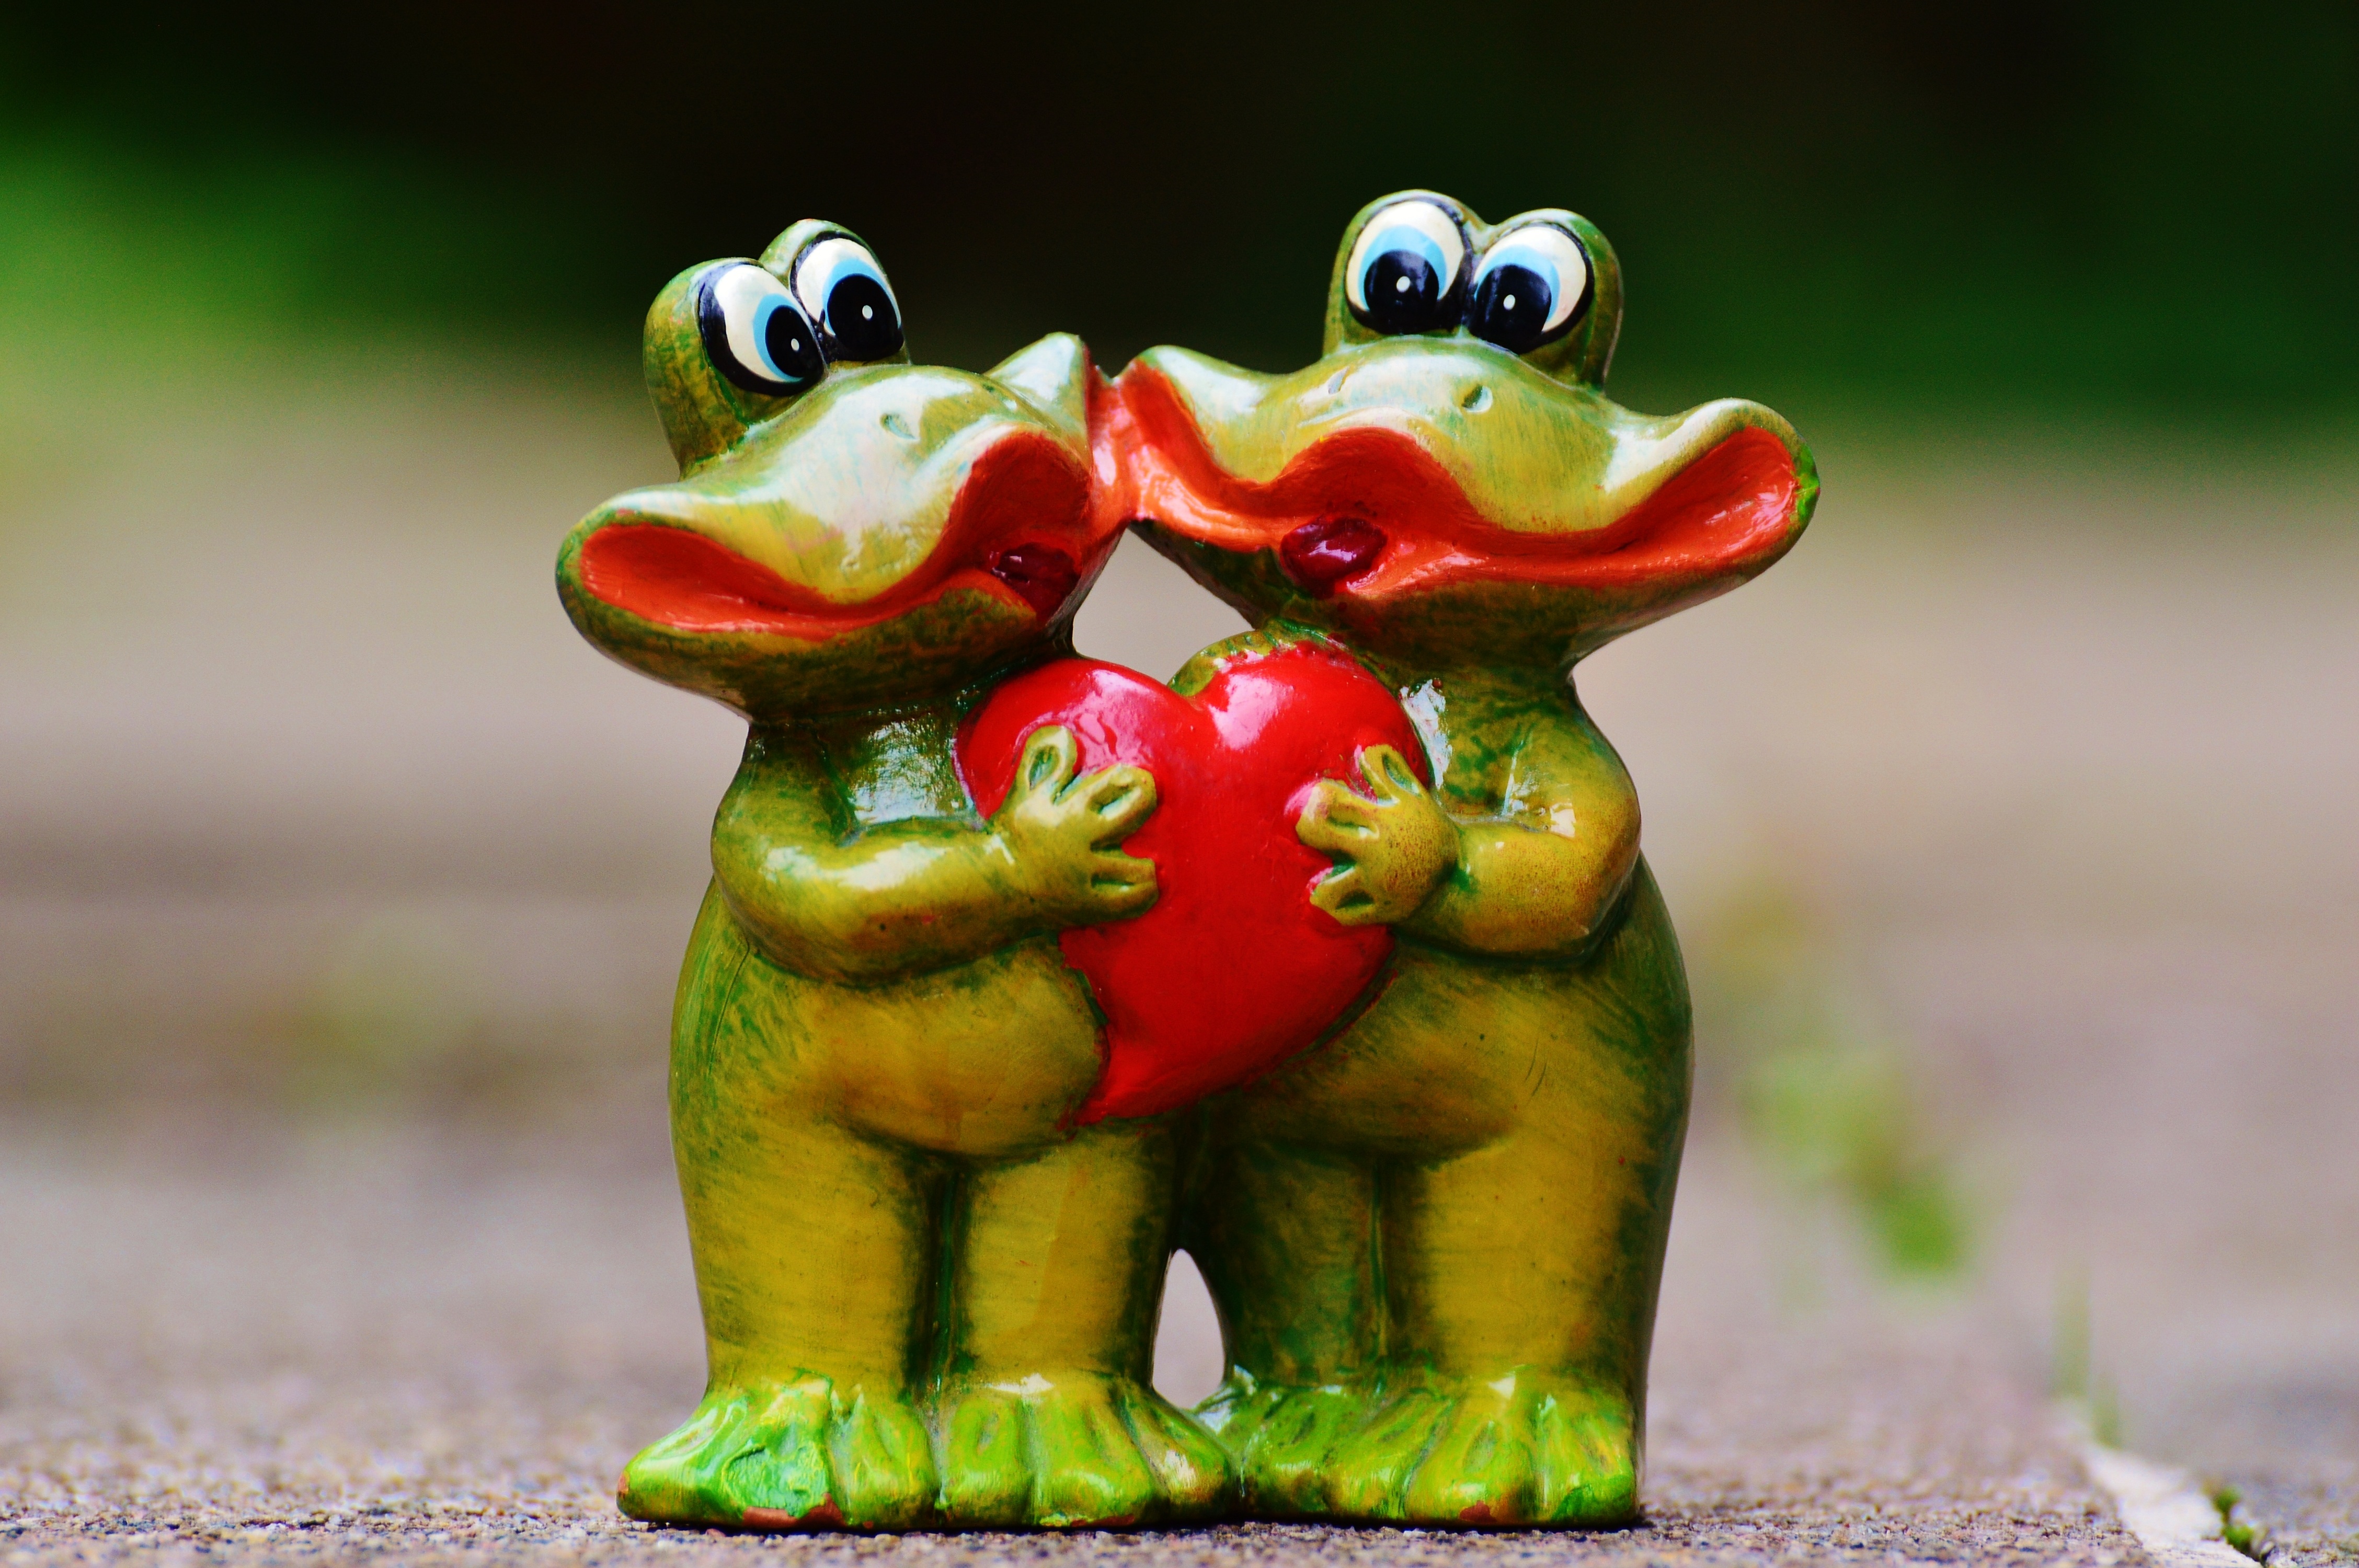
animal, cute, love, heart, green, partner, frog, amphibian, toy, deco, tree frog, fun, figure, decorative, vertebrate, funny, lovers, pair, greeting card, frogs, macro photography, valentine's day